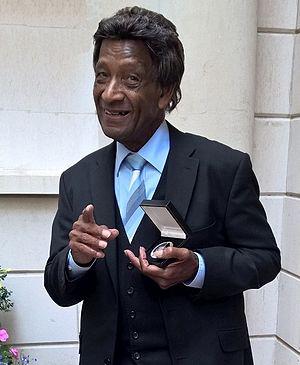
Frank Claude Holder, né le 2 avril 1925 à Georgetown et mort le 29 octobre 2017, est un chanteur et percussionniste guyanien, figure importante de la scène jazz londonienne.